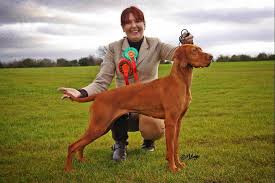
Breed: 210-n000048-vizsla